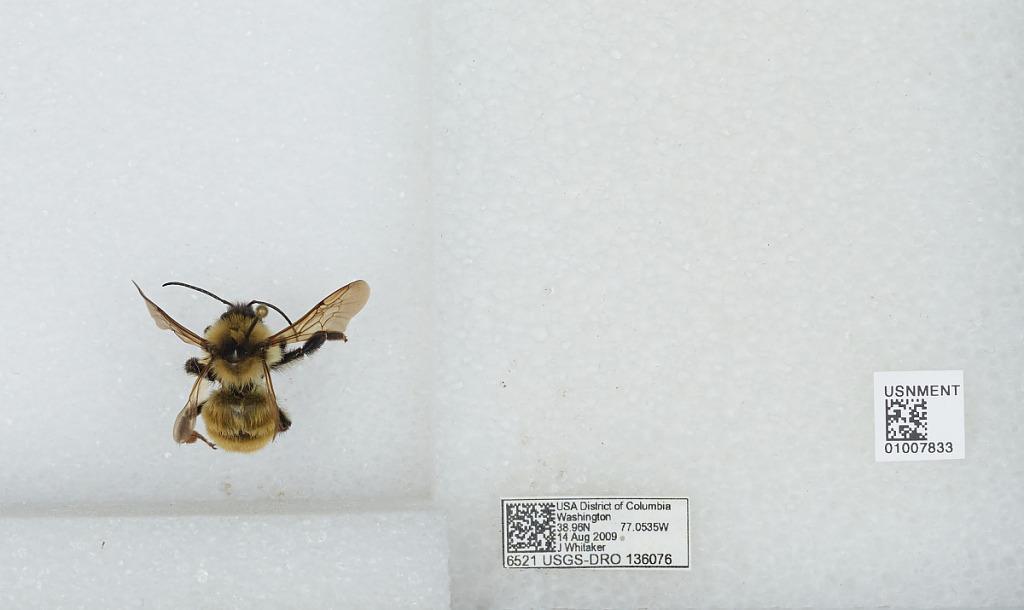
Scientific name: Bombus (Fervidobombus) fervidus fervidus (Fabricius)
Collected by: J. Whitaker
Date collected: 2009-8-14
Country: United States
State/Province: District Of Columbia
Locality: Washington
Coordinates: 38.9047, -77.0164